The Petersens

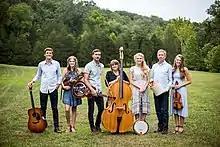
The Petersens of Branson, Missouri

The Petersens are an American family band from Branson, Missouri. They perform bluegrass, country, and Christian music, along with mainstream musical covers.